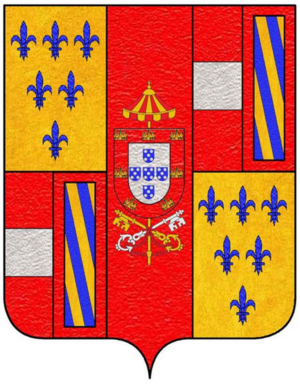
Le siège de Paris de 1590 désigne la tentative d'Henri IV, roi de France, de s'emparer de la ville de Paris. Il oppose les troupes royales commandées par le roi à la Ligue catholique commandée par le duc de Nemours.
Le Siège de Rouen est une tentative infructueuse du roi Henri IV de prendre Rouen, capitale historique de la Normandie pendant la huitième guerre de Religion. Bien qu'il ait accédé au trône en 1589 et se soit converti au catholicisme, Henri IV, d'origine huguenote, n'était pas reconnu comme roi par nombre de ses sujets catholiques. Il fut forcé de lutter contre la Ligue catholique déterminée à résister et soutenue par l'Espagne.
La guerre de Castro définit une série de conflits durant le milieu du XVIIᵉ siècle impliquant de la ville antique de Castro qui était située dans l'actuelle région Latium, en Italie et qui ont finalement abouti à la destruction de la ville, le 2 septembre 1649. Le conflit a été le résultat d'une lutte de pouvoir entre la papauté, représentée par les membres de deux familles romaines et les papes, les Barberini et Pape Urbain VIII et les Pamphili et le pape Innocent X et les ducs Farnèse de Parme, qui contrôlaient le Duché de Castro composé de la ville de Castro et ses territoires environnants.